Panama–California Exposition

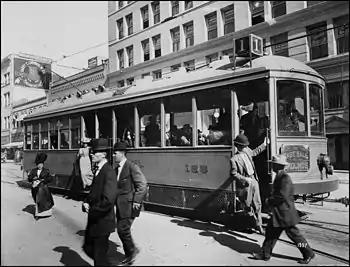
One of the San Diego Electric Railway streetcars at 5th and Broadway in San Diego, CA (1915)

One of the main considerations for San Diego leaders concerning the Panama–California Exposition was transportation. At the request of John D. Spreckels and his San Diego Electric Railway Company, the park's layout design incorporated an electric railway that ran near the east gate of the park. To service the large number of people that were to attend the exposition, streetcars were built that could handle the traffic of the event as well as the growing population of San Diego. The routes ultimately spanned from Ocean Beach, through Downtown, Mission Hills, Coronado, North Park, Golden Hill, and Kensington, even briefly serving as a link to the U.S.–Mexico border. Today, only three of the original twenty-four Class 1 streetcars remain in existence.